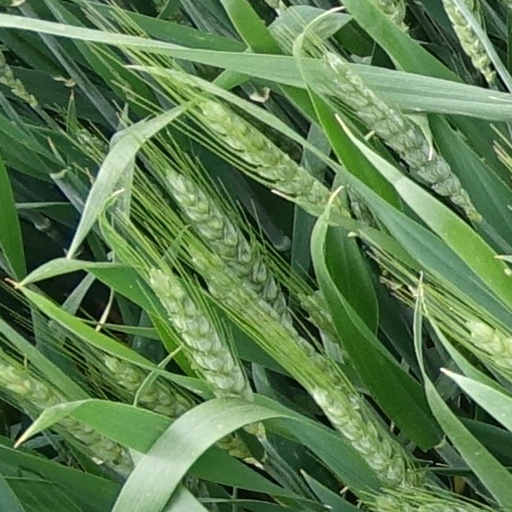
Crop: wheat